Silvius Magnago

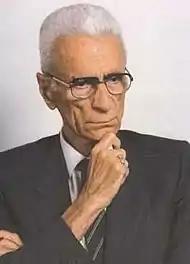
Silvius Magnago

Silvius Magnago (5 February 191425 May 2010) was a South Tyrolean politician who served as Chairman of the South Tyrolean People's Party from 1957 to 1991 and as Governor of South Tyrol from 1960 to 1989.